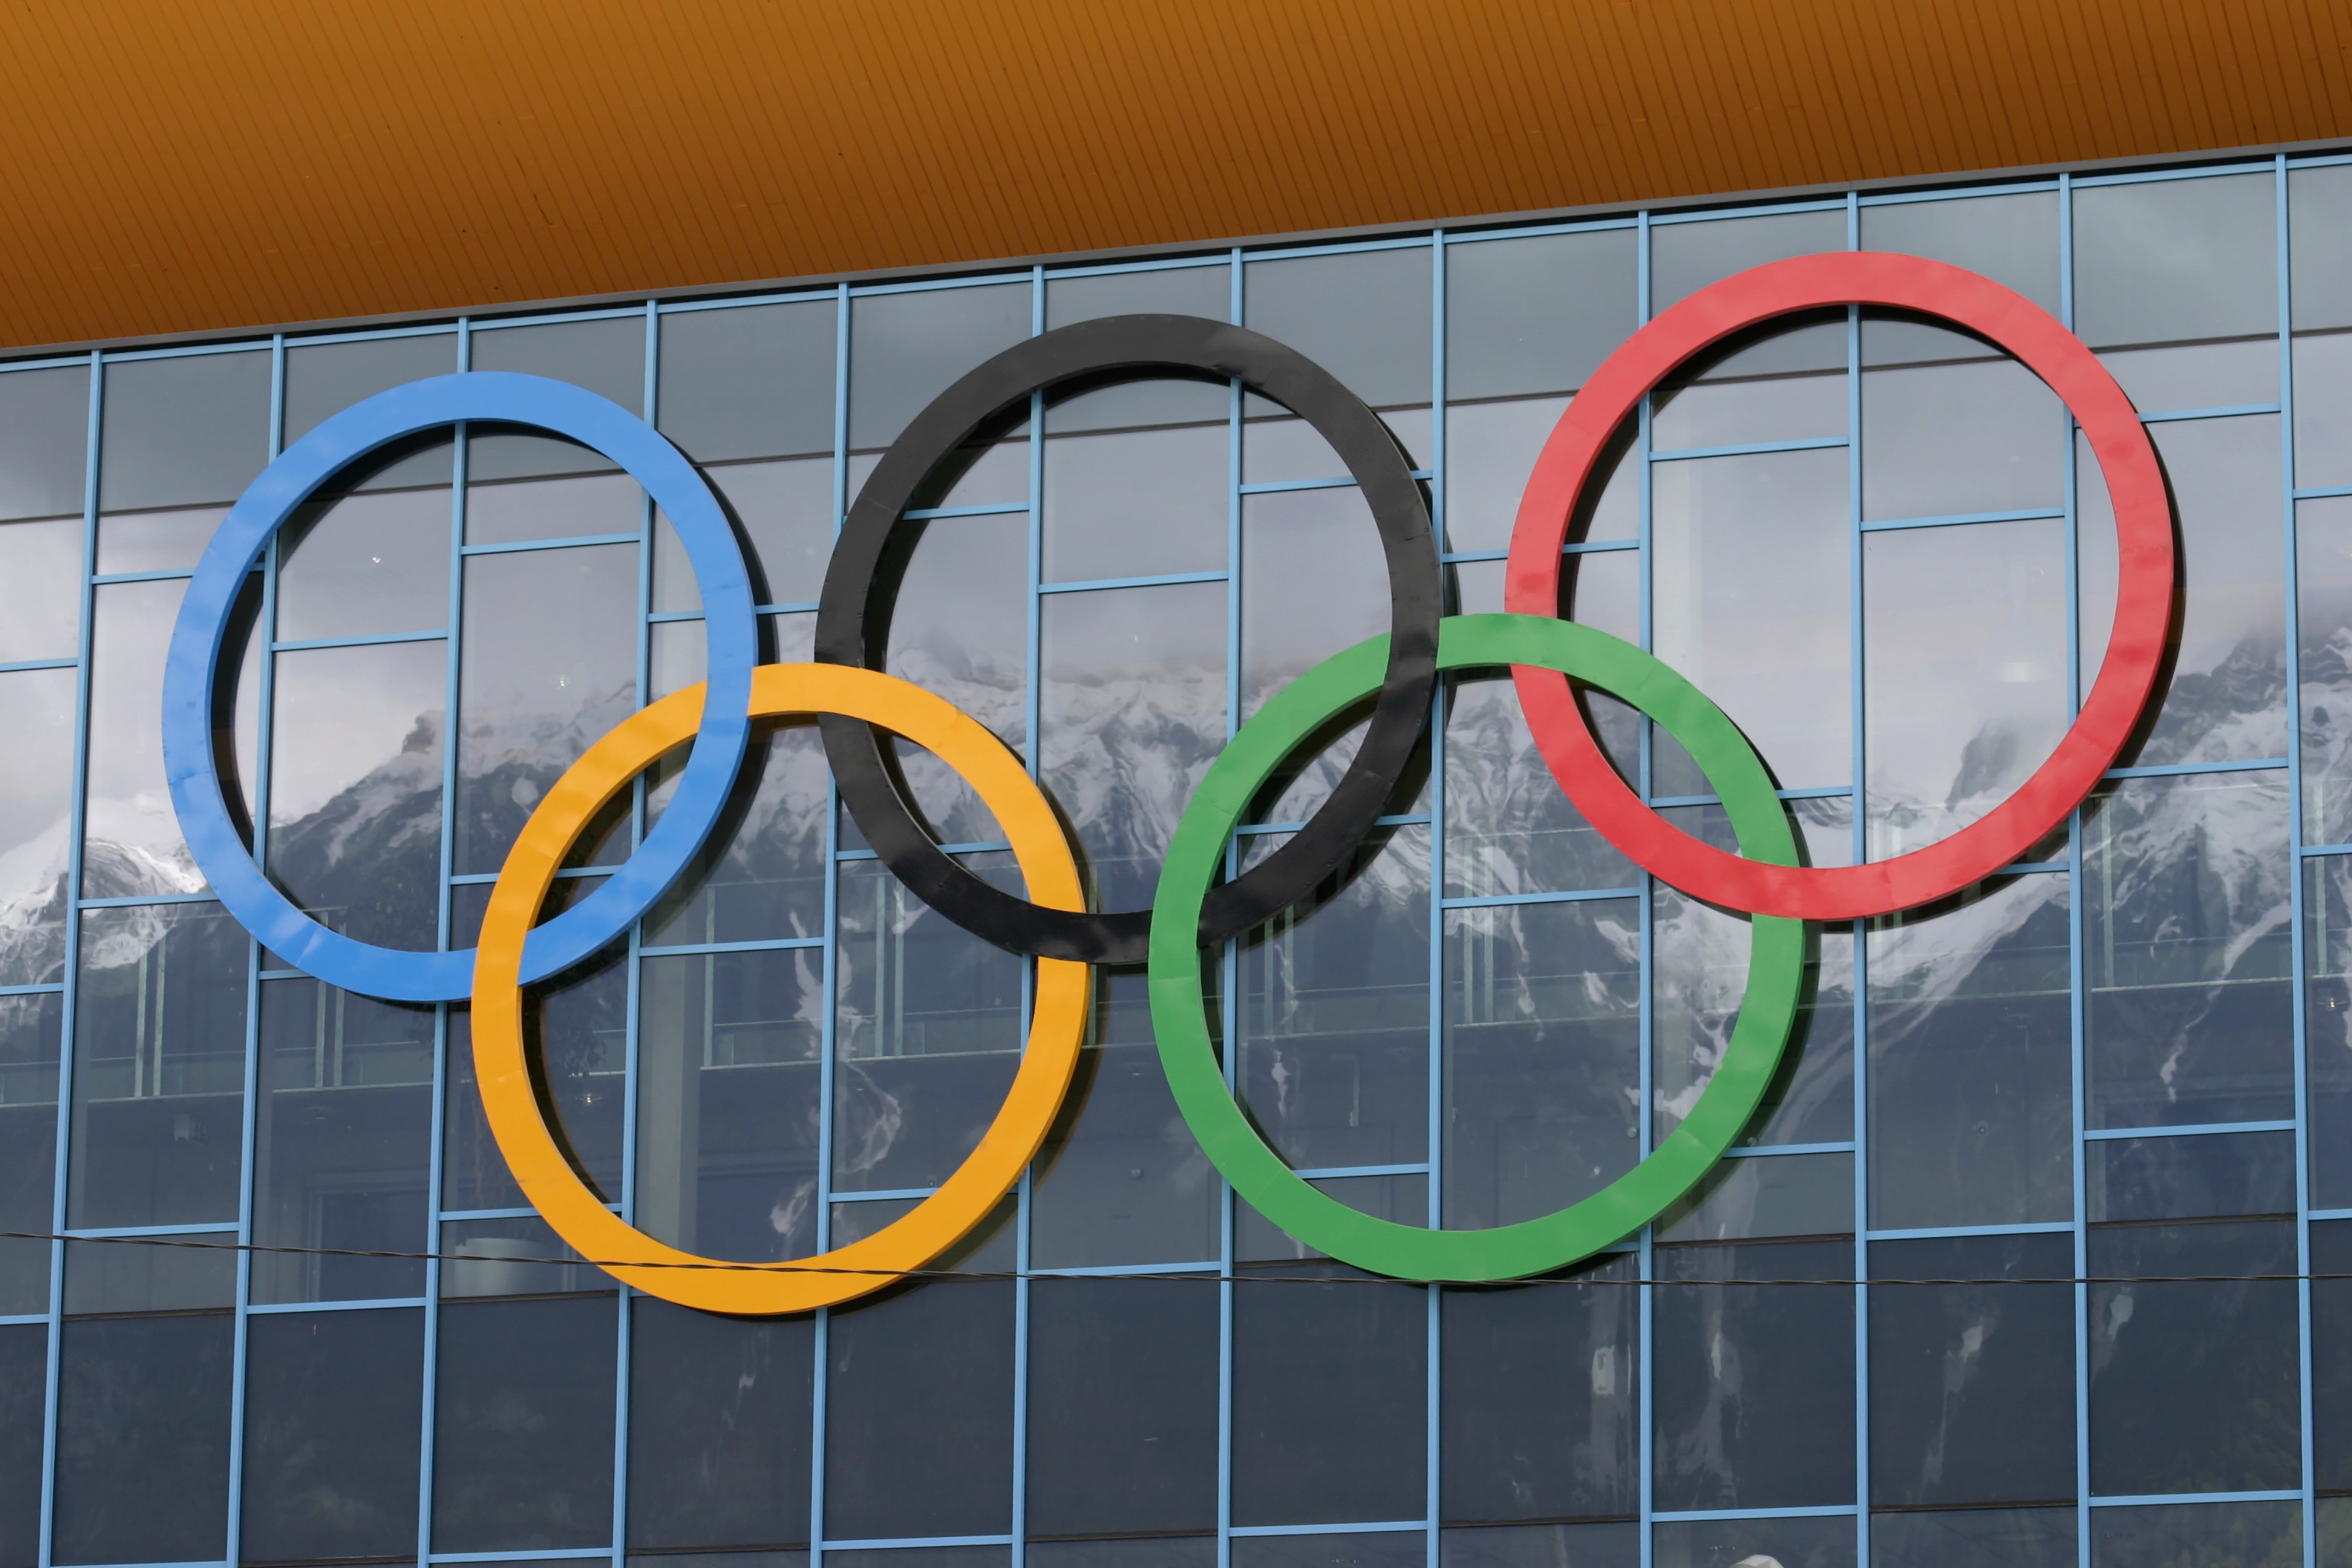
sport, window, glass, number, line, color, signage, circle, font, medal, rings, innsbruck, olympic games, olympiad, olympic rings, winter olympics